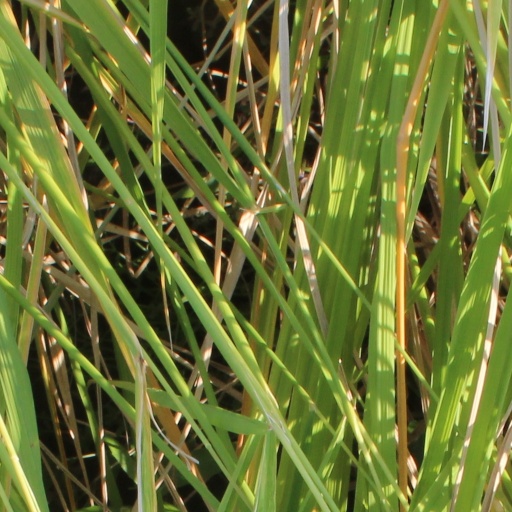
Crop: rice